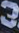
Number: 3